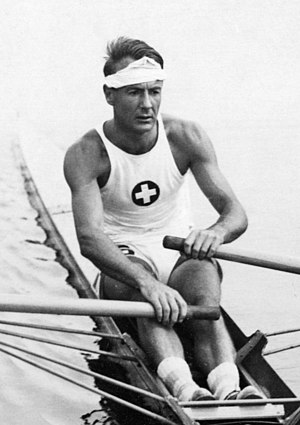
Édouard Candeveau
Édouard Candeveau (1928)
Édouard Candeveau var en schweizisk roer, og olympisk guldvinder.